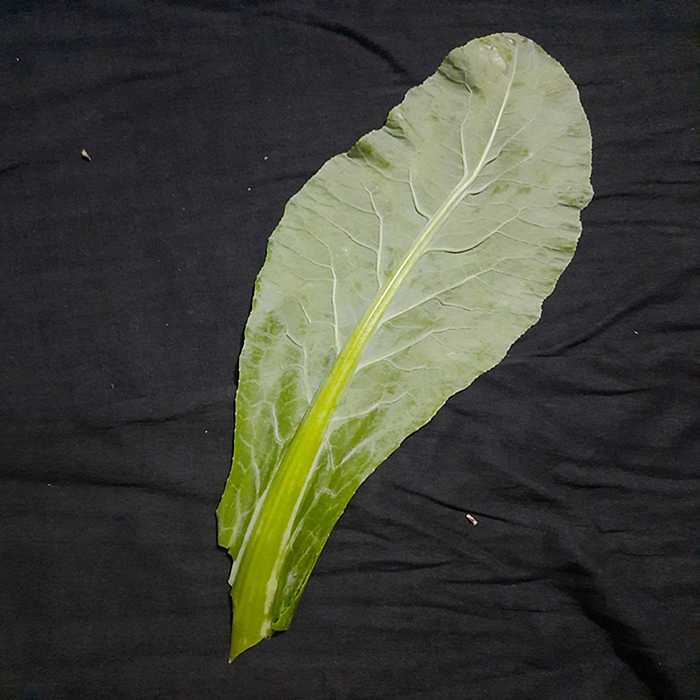
Plant: Cauliflower
Label: Fresh leaf